Falun Gong

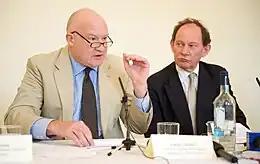
Ethan Gutmann (left) with Edward McMillan-Scott at a Foreign Press Association press conference, 2009

In May 2008 two United Nations Special Rapporteurs reiterated requests for the Chinese authorities to respond to the allegations, and to explain a source for the organs that would account for the sudden increase in organ transplants in China since 2000. Chinese officials have responded by denying the organ harvesting allegations, and insisting that China abides by World Health Organization principles that prohibit the sale of human organs without written consent from donors. Responding to a U.S. House of Representatives Resolution calling for an end to abusing transplant practices against religious and ethnic minorities, a Chinese embassy spokesperson said "the so-called organ harvesting from death-row prisoners is totally a lie fabricated by Falun Gong." In August 2009, Manfred Nowak, the United Nations Special Rapporteur on Torture, said, "The Chinese government has yet to come clean and be transparent... It remains to be seen how it could be possible that organ transplant surgeries in Chinese hospitals have risen massively since 1999, while there are never that many voluntary donors available."